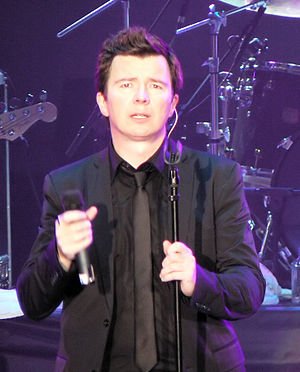
Rick Astley
Astley i Singapore, august 2008
"Richard Paul ""Rick"" Astley er en engelsk singer-songwriter, der er bedst kendt for sit hit ""Never Gonna Give You Up"" fra 1987, som lå nr. 1 i 25 lande.